Philip R. Alstat

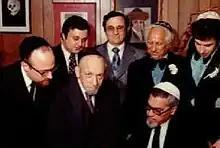
Alstat (center) witnessing a ketubah, Jewish marriage document, 1974

He was also involved in the spread and strengthening of the Conservative movement in many ways, speaking at many dedication ceremonies and other special events for Conservative congregations, as he did on September 17, 1927, for Ohev Shalom Synagogue Center, in a suburb of Philadelphia, Pennsylvania. He also was an important force in conversion studies for prospective converts to Judaism, individuals who would later come to be called, "Jews by choice." He sometimes taught the courses himself, but he also supervised a network of rabbinical students who would meet one-on-one with conversion students. At one point, virtually all requests for conversions under the auspices of the Conservative movement in New York City were referred to him by Conservative colleagues. Among the rabbinical students who helped him with the final stages of conversion, including the mikveh(ritual immersion) and beit din(rabbinical court), Alstat was well known for the way that, no matter what new name was chosen by the convert, he would link that name, and the conversion itself, to the Biblical story of Ruth, the most famous convert in the Bible.